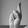
ASL letter: R